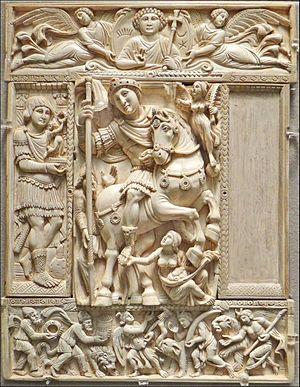
L'histoire de la médecine vétérinaire retrace l'évolution des soins aux animaux depuis les premiers temps de leur domestication jusqu'à la création et au développement d'une profession spécifique chargée de la médecine et de la chirurgie des espèces domestiques et sauvages.